House of Stammern

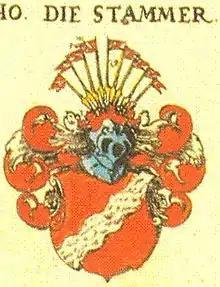
Coat of arms according to Siebmacher

The family was first recorded in 1295 when a certain "Conradus dictus Stammern" was mentioned. The family had estates in Anhalt around and in Ballenstedt, and including Ermsleben, Görlsdorf, Polleben, Wedlitz, Westdorf and Wörmlitz. From 1420 they also owned Balgstädt. Bishop Henry of Stammer was dean in Zeitz from 1471 to 1476 and sat in Plotha in 1482 and in Balgstädt in 1483. Adrian Arndt and Henning of Stammer were members of the Fruitbearing Society. In 1752 Carl Friedrich von Stammer was a member of the Naumburg Cathedral Chapter. Eckhardt August von Stammer (1772) was the commander of the of Lucklum in the province or "Ballei" of Saxony within the Order of Teutonic Knights.